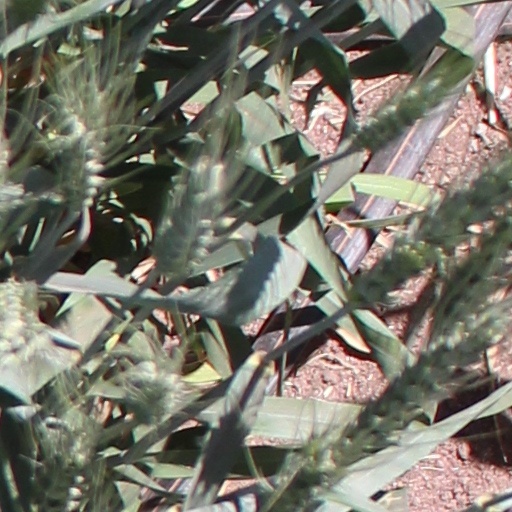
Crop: wheat